Samuel Silke

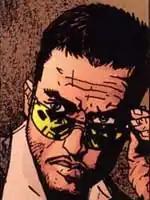
Samuel Silke as depicted in "Daredevil" vol. 2 #27 (January 2002). Art by Alex Maleev.

Samuel "Sammy" Silke is a fictional character appearing in American comic books published by Marvel Comics. The character debuted in the comic series "Daredevil". The character is depicted as the son of one of the antagonist Kingpin's friends and associates. His appearance is based on artist Alex Maleev.